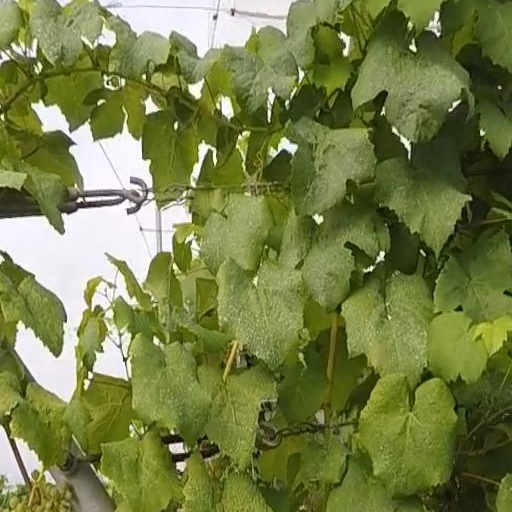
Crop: grape